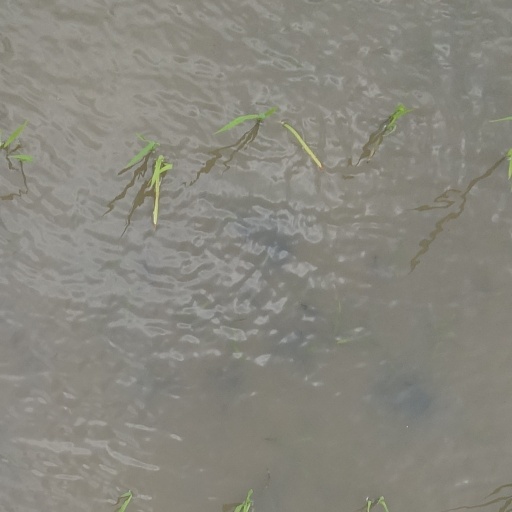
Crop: rice